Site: brandenburg
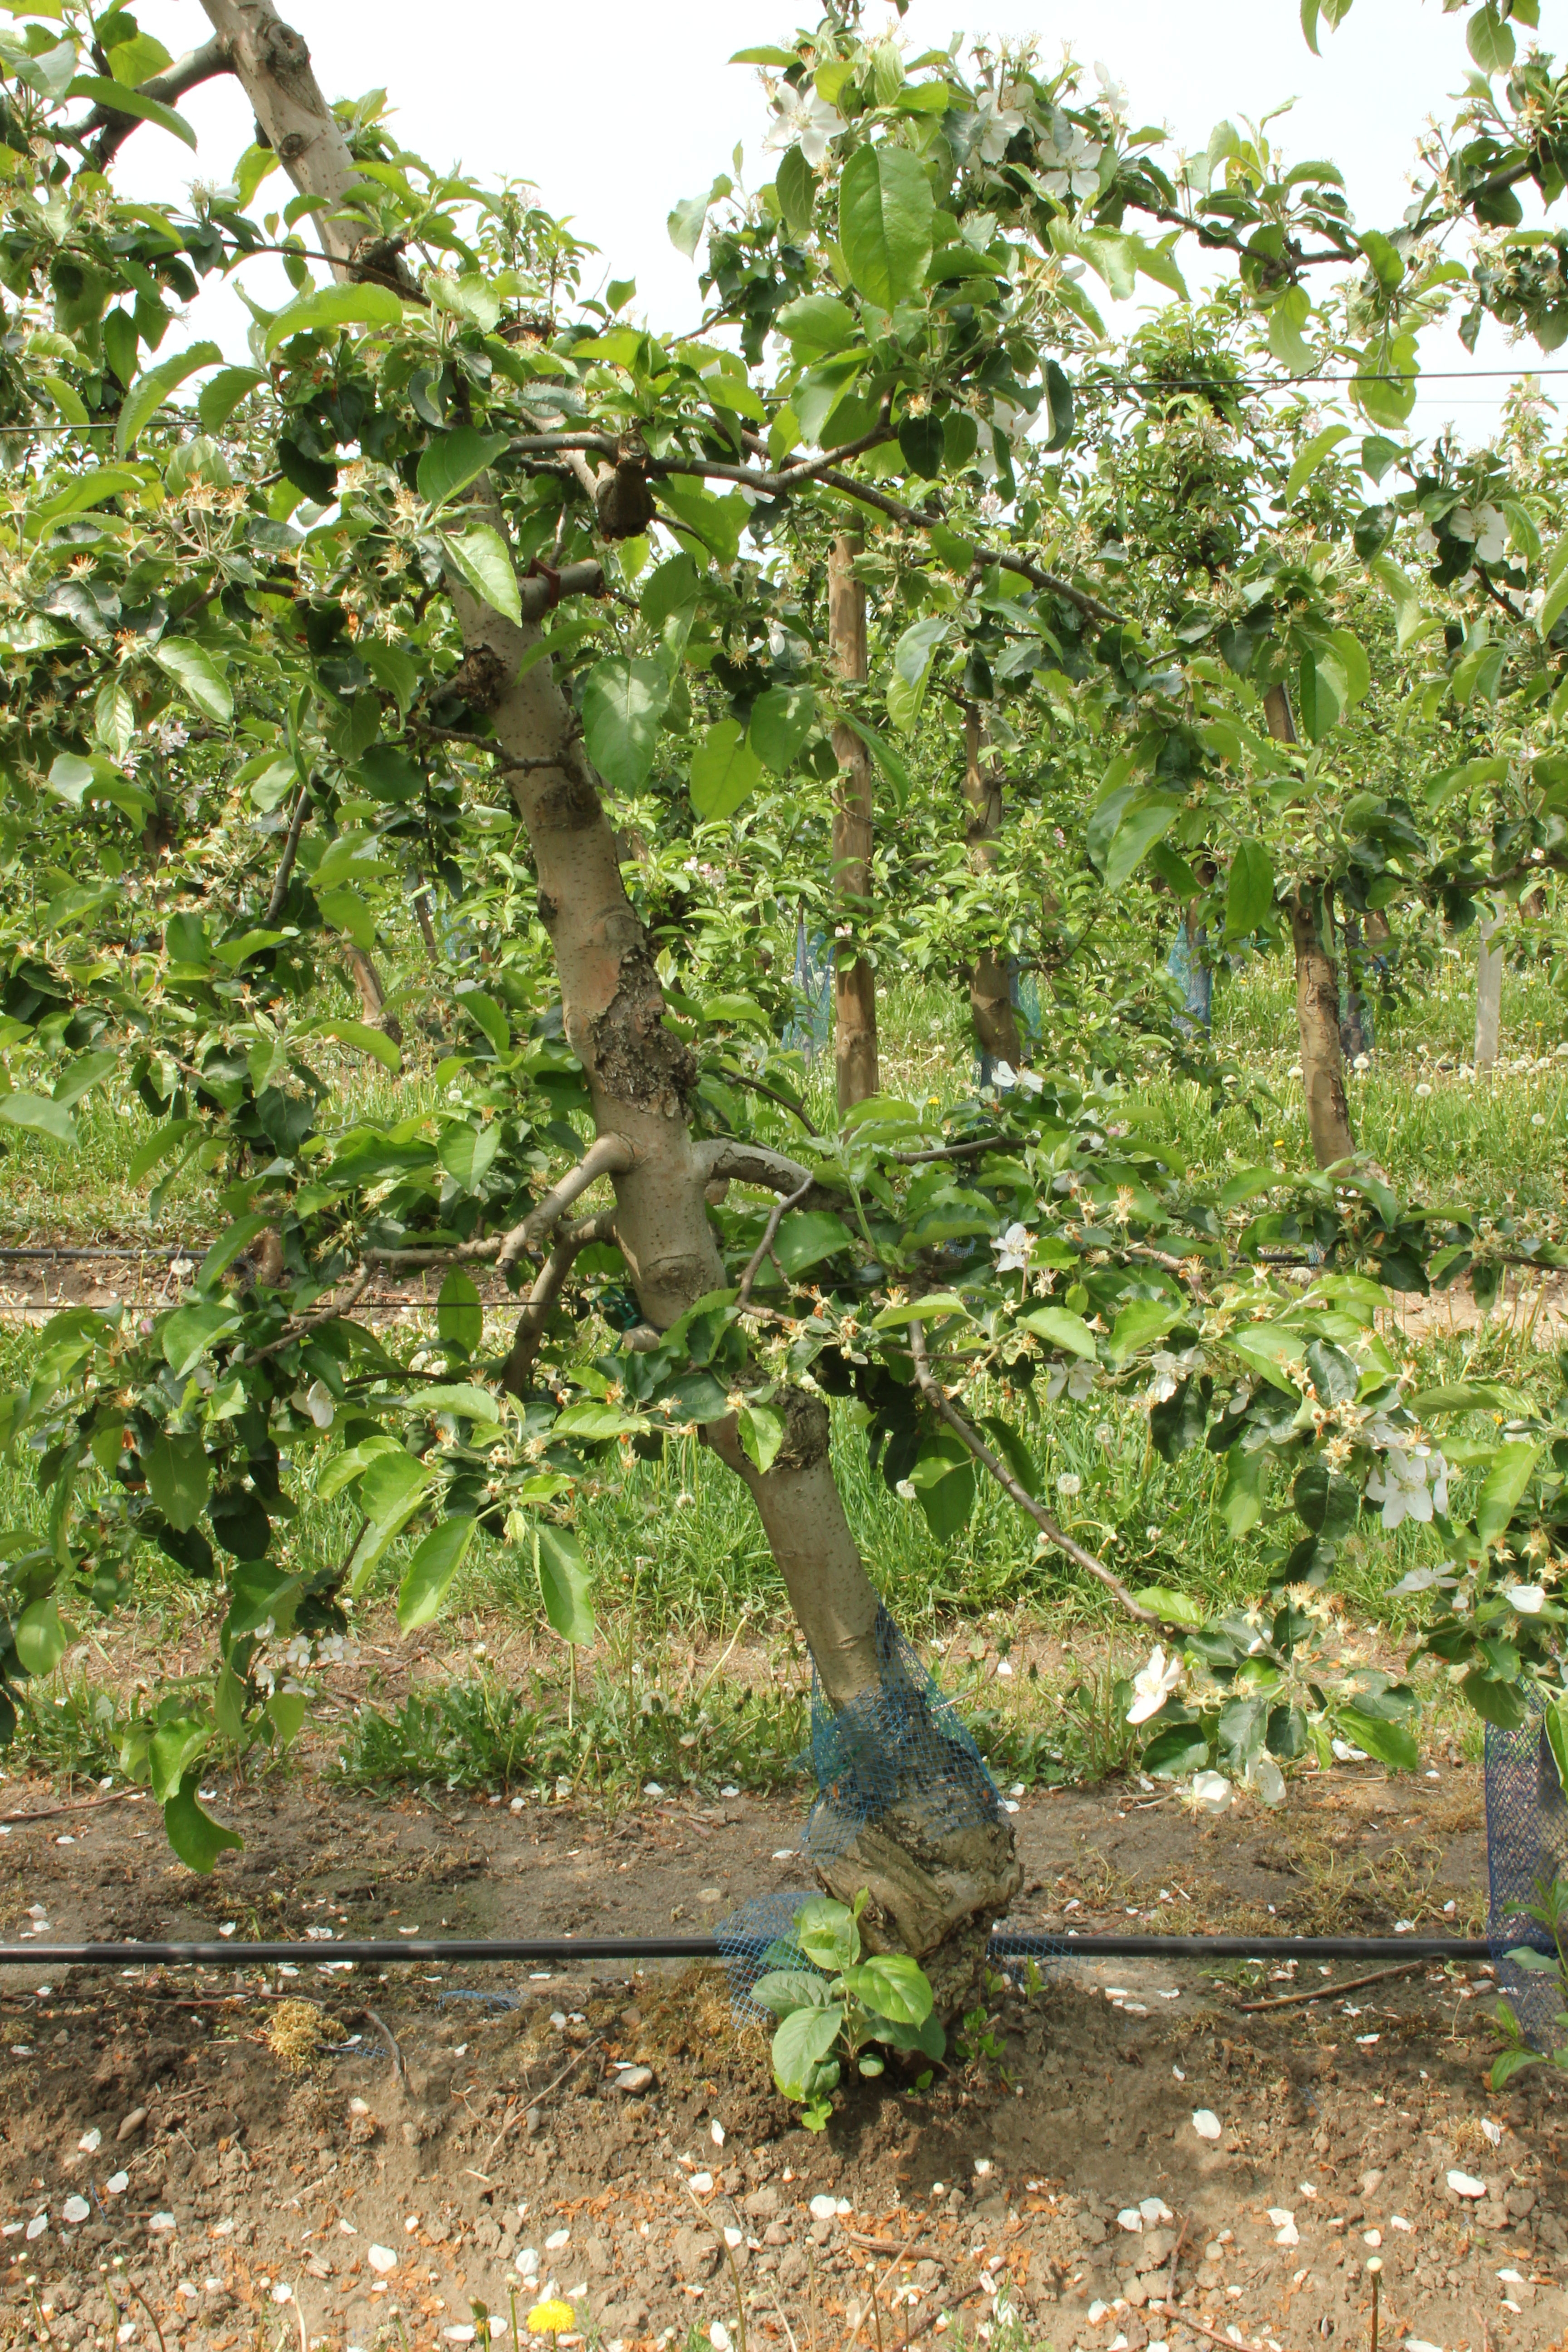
Growth stage (BBCH 67): Flowering